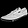
Label: Sneaker